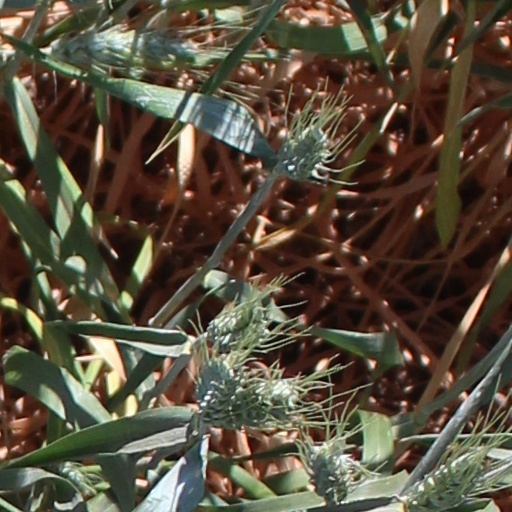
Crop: wheat